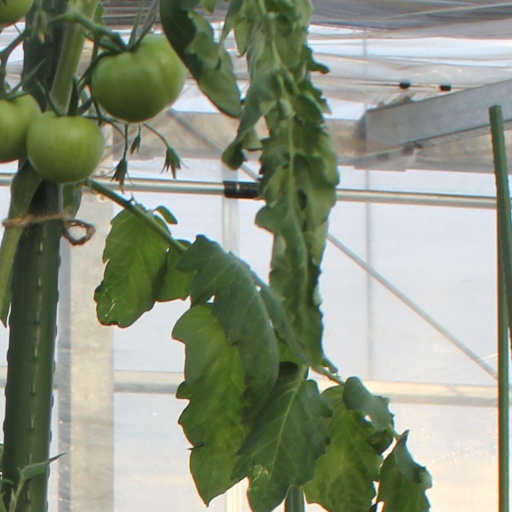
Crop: tomato